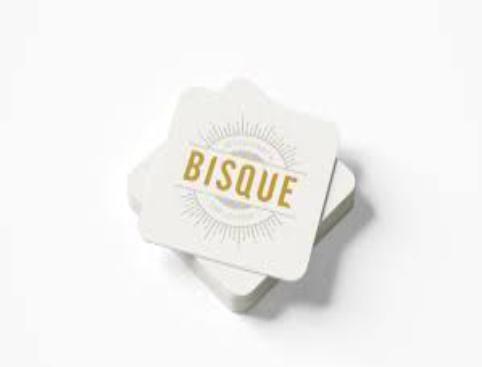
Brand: bisque
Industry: Necessities